Daniel Kuzniecka

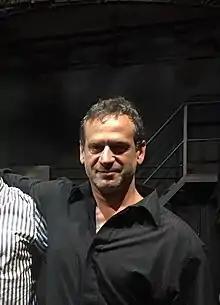
Daniel Kuzniecka in 2017.

Daniel Kuzniecka (born 30 November 1965 in Panama) is an Argentine screenwriter, producer and actor.